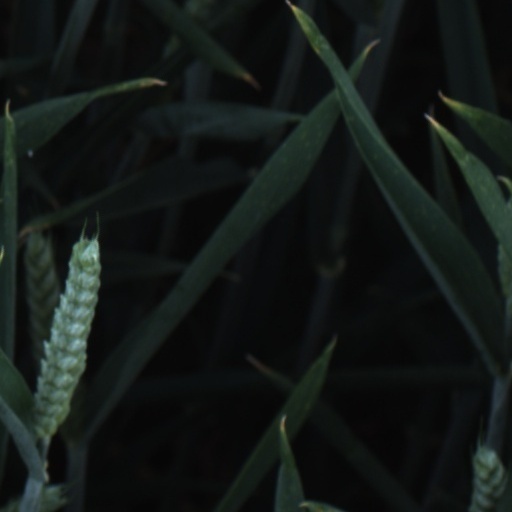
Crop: wheat